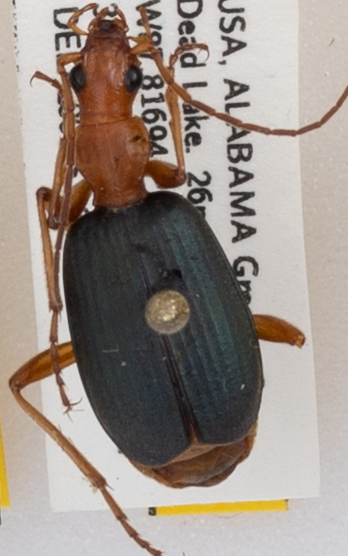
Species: Brachinus alternans
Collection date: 2022-05-31
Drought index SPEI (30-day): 0.612
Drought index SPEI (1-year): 1.01
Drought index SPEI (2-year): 1.28